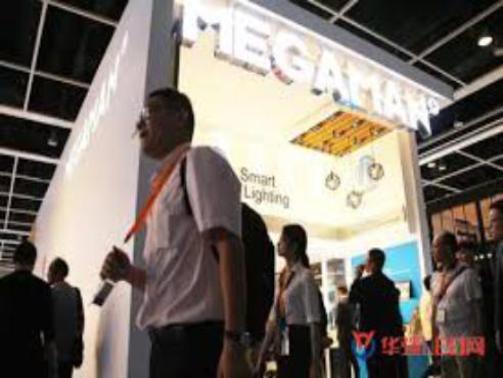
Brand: manjiamei
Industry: Necessities